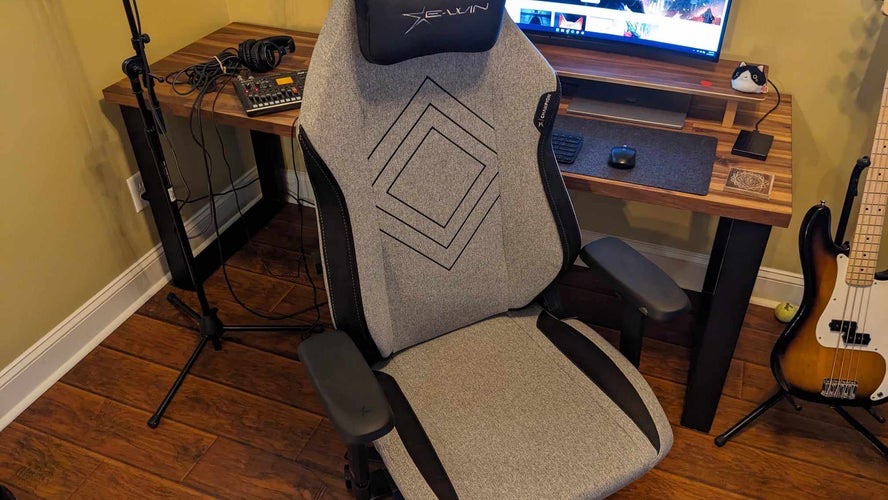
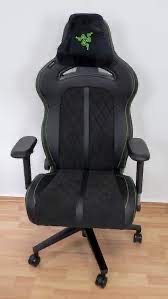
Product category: items_chair
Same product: no